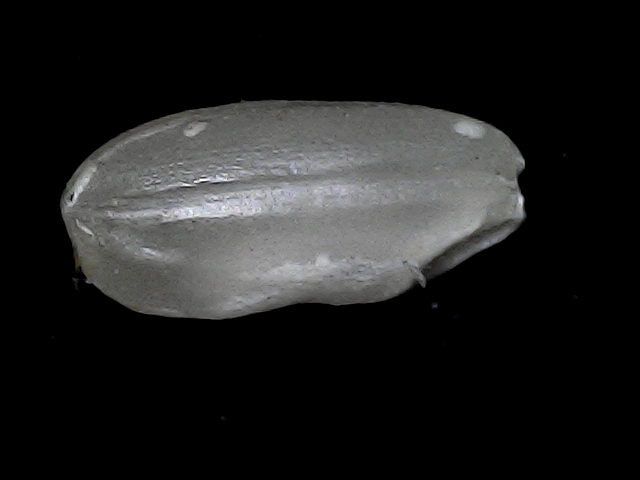
Rice variety: BD33